Nicolae Păun (politician)

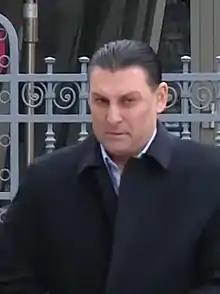
Nicolae Păun

Nicolae Păun (born 9 November 1964) is a Romani-Romanian politician. He is the president of the Party of the Roma, and has held the one reserved seat for Romani people in the Romanian Chamber of Deputies since 2000. Since 2000, he has also been the president of the Committee for Human Rights, Religious Affairs and National Minorities in the Chamber of Deputies.